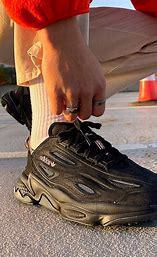
Brand: Adidas
Model: Ozweego Celox